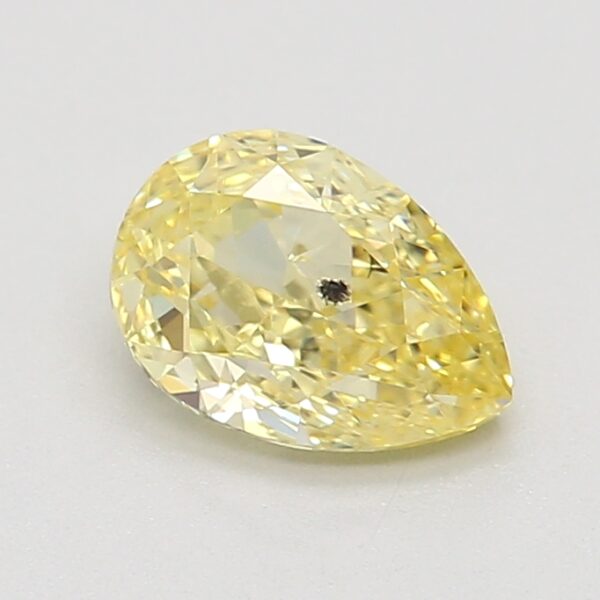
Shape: pear
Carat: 0.51
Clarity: I1
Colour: FANCY
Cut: EX
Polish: VG
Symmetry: VG
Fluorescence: N
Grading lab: GIA
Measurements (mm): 5.97 x 4.13 x 2.71